Buenos Aires

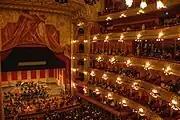
The Teatro Colón.

Buenos Aires had an extensive tram system with over of track, which was dismantled during the 1960s after the advent of bus transportation, but surface rail transport has made a small comeback in some parts of the city. The PreMetro or Line E2 is a light rail line that connects with Underground Line E at Plaza de los Virreyes station and runs to General Savio and Centro Cívico. It is operated by Metrovías. The official inauguration took place on 27 August 1987. A long modern tramway, the Tranvía del Este, opened in 2007 in the Puerto Madero district, initially using two tramcars on temporary loan from Mulhouse, then later a tramcar from Madrid. However, plans to extend the line and acquire a fleet of trams did not come to fruition, and declining patronage led to the line's closure in October 2012. A heritage streetcar maintained by tram fans operates on weekends, near the Primera Junta line A Underground station in the neighborhood of Caballito.